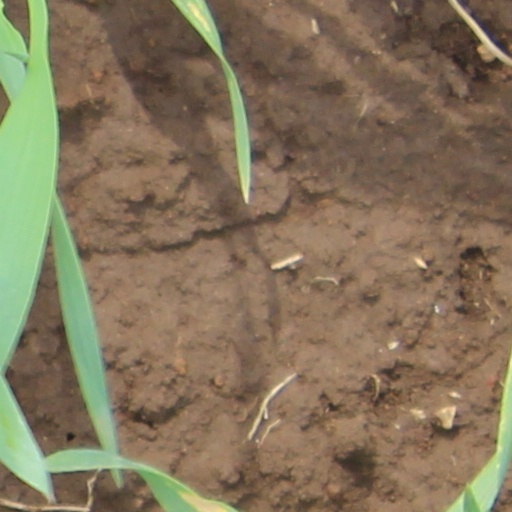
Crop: wheat